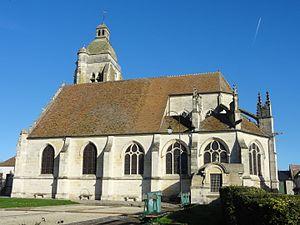
Cet article recense les monuments historiques de l'est de la Seine-et-Marne, en France.
Le Mesnil-Amelot est une commune française située dans le département de Seine-et-Marne en région Île-de-France.
Cet article recense les monuments historiques français classés en 1911.